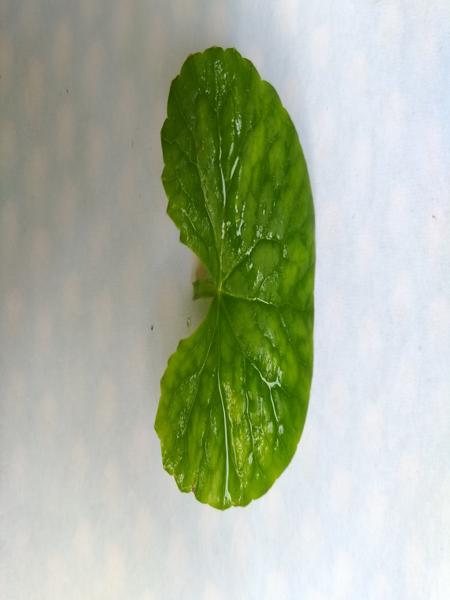
Plant: Bhrami